Penalty kick (association football)

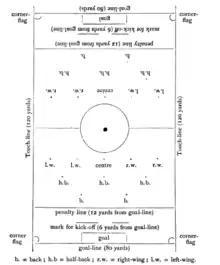
When first introduced in 1891, the penalty was awarded for offences within of the goal-line.

The invention of the penalty kick is credited to the goalkeeper and businessman William McCrum in 1890 in Milford, County Armagh. The Irish Football Association presented the idea to the International Football Association Board's 1890 meeting, where it was deferred until the next meeting in 1891.